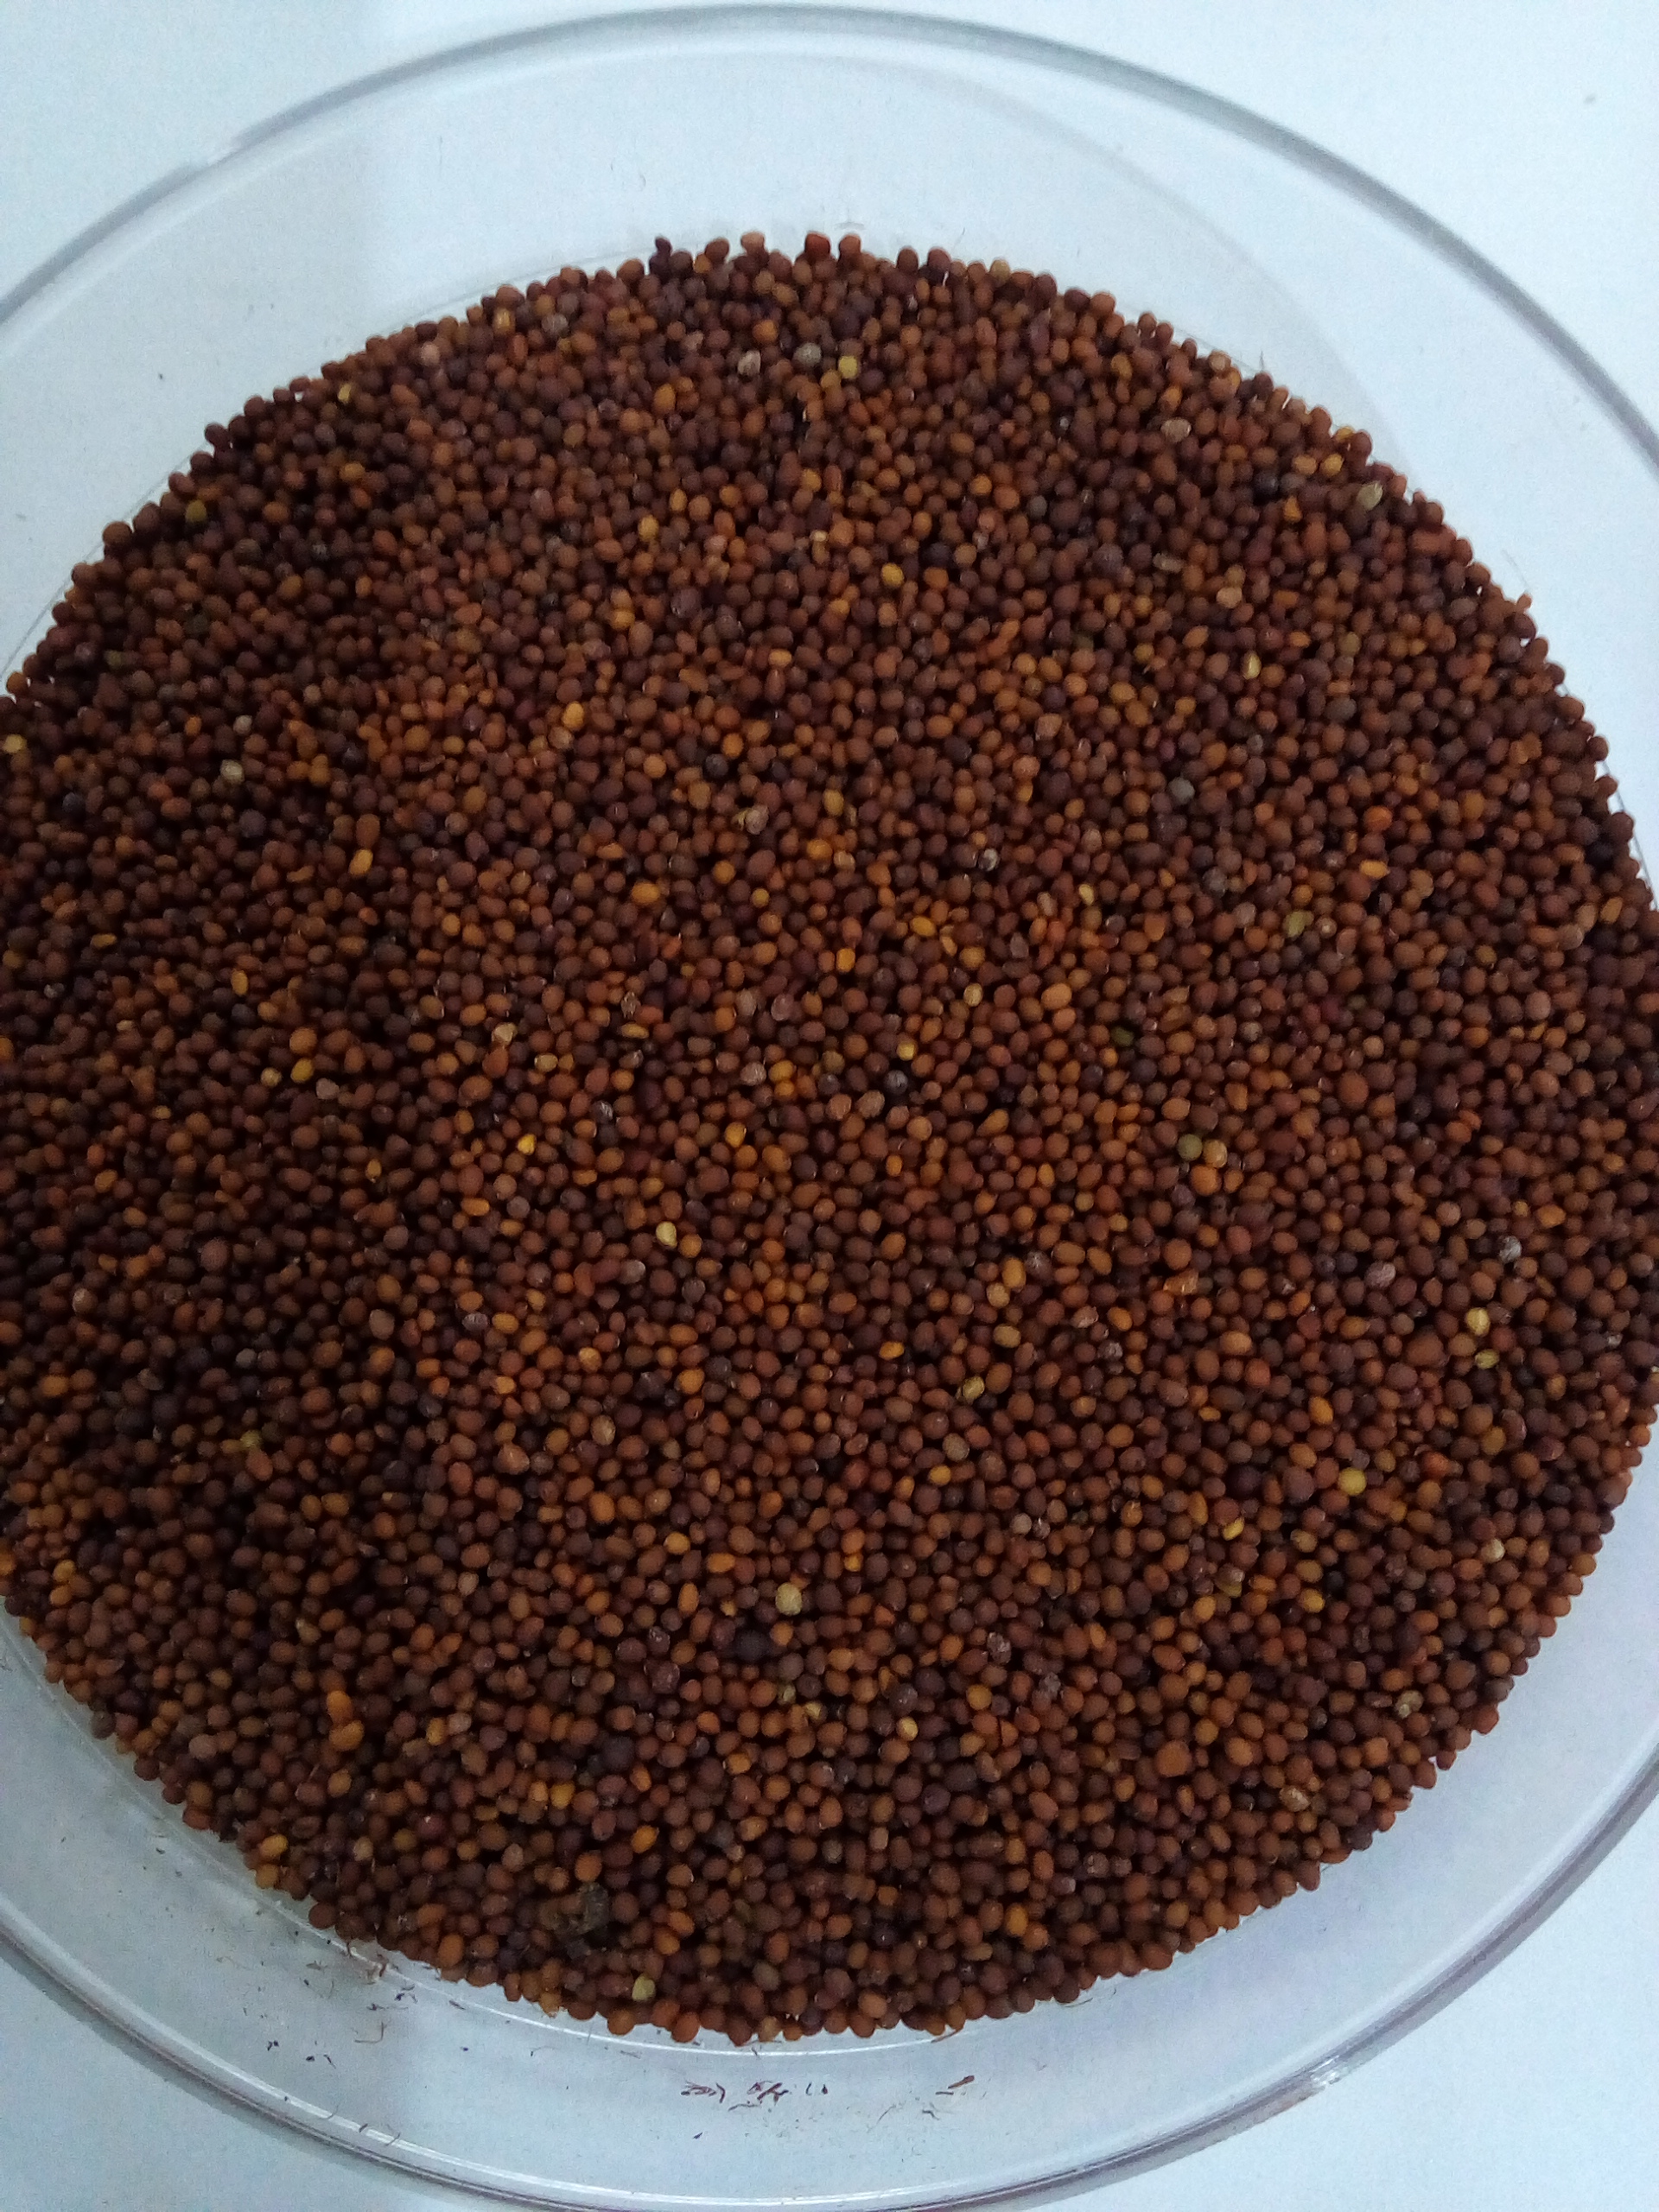
Rice seed variety: Unknown